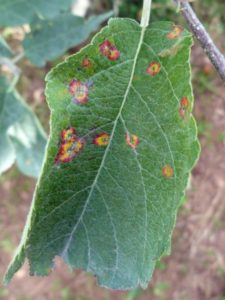
Labels: Apple rust leaf